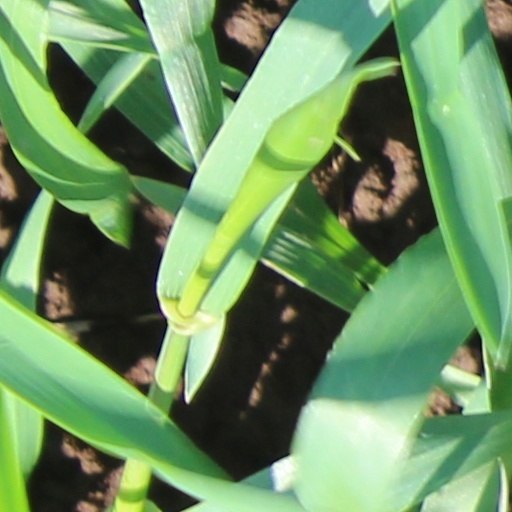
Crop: wheat